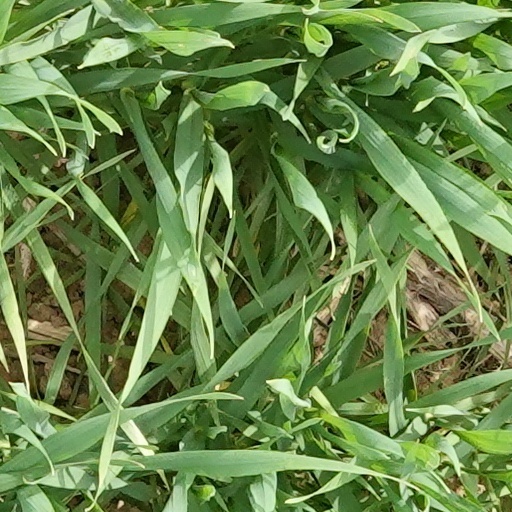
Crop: wheat